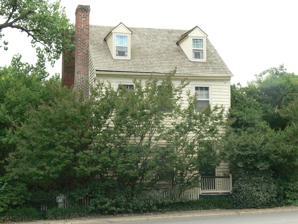
Building: Woodward House (Richmond, Virginia)
Country: United States of America
Year built: 1782
Historic house in Virginia, United States United States historic place Woodward House U.S. National Register of Historic Places Virginia Landmarks Register Richmond City Historic District Woodward House, May 2011 Show map of Virginia Show map of the United States Location 3017 Williamsburg Ave., Richmond, Virginia Coordinates 37°31′28″N 77°25′1″W / 37.52444°N 77.41694°W / 37.52444; -77.41694 Area less than one acre Built 1782 ( 1782 ) NRHP reference No. 74002243 VLR No. 127-0119 Significant dates Added to NRHP June 19, 1974 Designated VLR May 21, 1974 Woodward House is a historic home located in Richmond, Virginia .  The original section was built about 1782.  It was subsequently enlarged to a 2 + 1 ⁄ 2 -story, three-bay, frame dwelling.  It sits on a brick basement, has a dormered gable roof, and three exterior end chimneys.  During the first two decades of the 19th century, it was the home of John Woodward, Captain of the Sloop Rachell , and other craft operating from "Rocketts." It was listed on the National Register of Historic Places in 1974. References